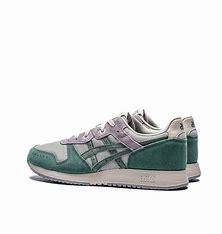
Brand: Asics
Model: Lyte Classic